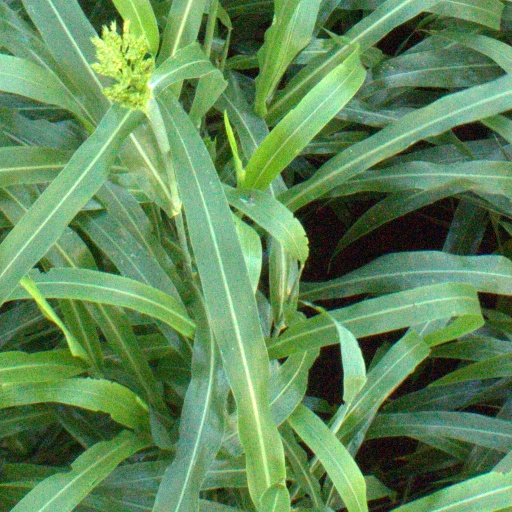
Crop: sorghum